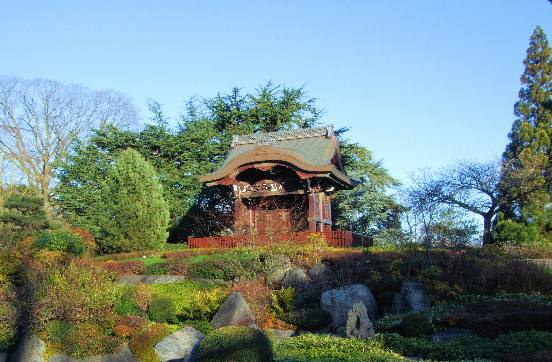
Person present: No